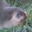
Label: seal